Water privatization in Metro Manila

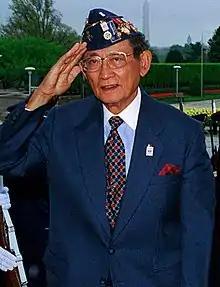
President Fidel Ramos suggested that what he called the "water crisis" in Metro Manila should be solved by involving the private sector.

Before privatization, the Metropolitan Waterworks and Sewerage System (MWSS) provided water for on average 16 hours every day to two thirds of Metro Manila. It was also inefficient, overstaffed and suffering from very high water losses. According to the Asian Development Bank, the amount of non-revenue water (NRW) (water supplied but not billable e.g. due to leakage and illegal connections) was more than 60 percent; this was much higher than in Seoul (35 percent), Kuala Lumpur (36 percent) and Bangkok (38 percent), and only comparable to Jakarta. Tariffs were low and MWSS was dependent on subsidies that the government was keen to abolish. The utility was saddled with debts of US$800 million owed to the Asian Development Bank, the World Bank and the Japan Bank for International Cooperation. Manila residents had become accustomed to poor water service in Manila and did not feel a strong urge to change the situation, especially because water tariffs were very low.